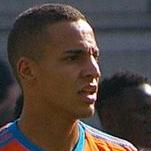
Age: 23